Stagno di Cagliari

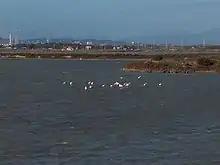
Greater Flamingos in one of the evaporation ponds of the Stagno di Cagliari.

The Stagno di Santa Gilla, or Stagno di Cagliari (literally ‘Pool of Cagliari’), is a coastal lagoon at the mouths of the rivers Cixerri and Mannu near Cagliari, on the Golfo degli Angeli in southern Sardinia, Italy. It has been designated as a wetland site of international importance under the Ramsar Convention since 1976 and is ranked among the most important of such areas in the European Union.